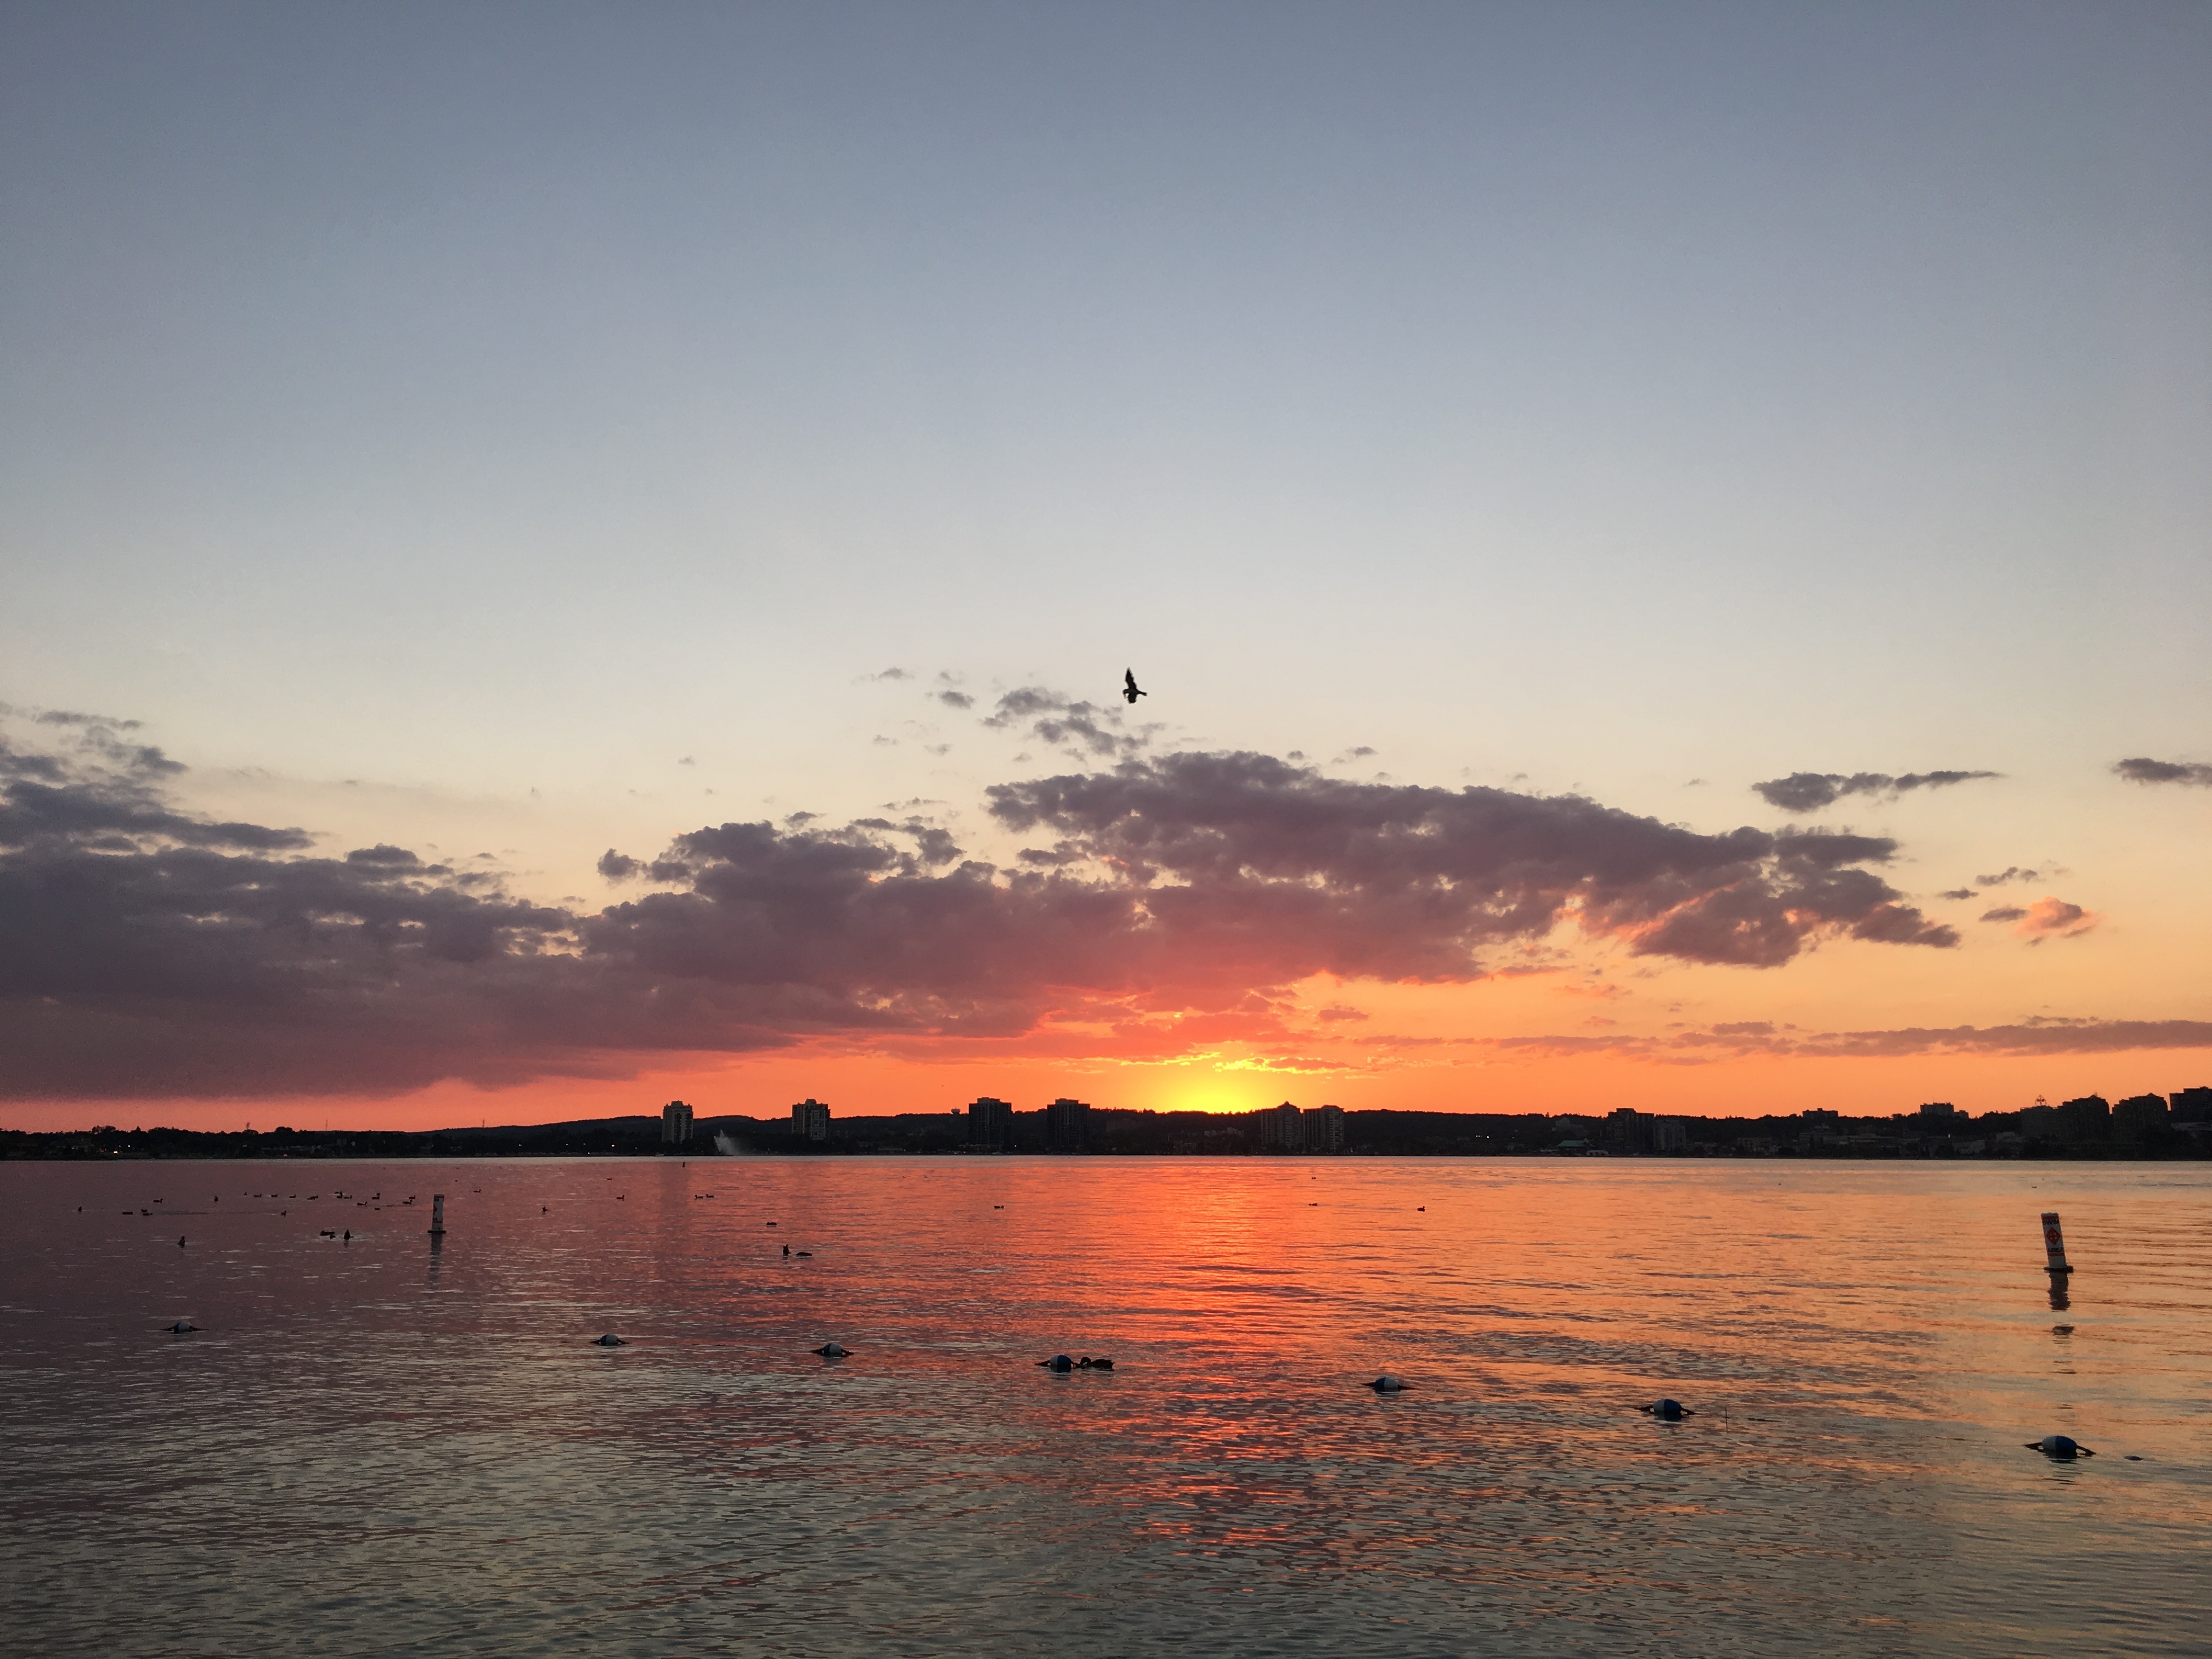
beach, sea, coast, ocean, horizon, cloud, sky, sun, sunrise, sunset, sunlight, morning, shore, lake, dawn, dusk, evening, reflection, bay, body of water, afterglow